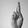
ASL letter: R